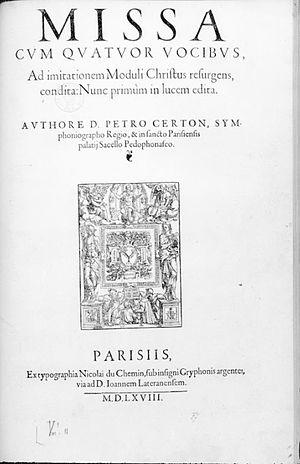
Title page of Pierre Certon, Missa Christus resurgens (Paris
Pierre Certon est un compositeur français, né vers 1510-1515, actif à Paris durant la moitié médiane du XVIe siècle, et mort dans cette ville le 23 février 1572. Il a été pendant presque quarante ans maître des enfants de la Sainte-Chapelle.